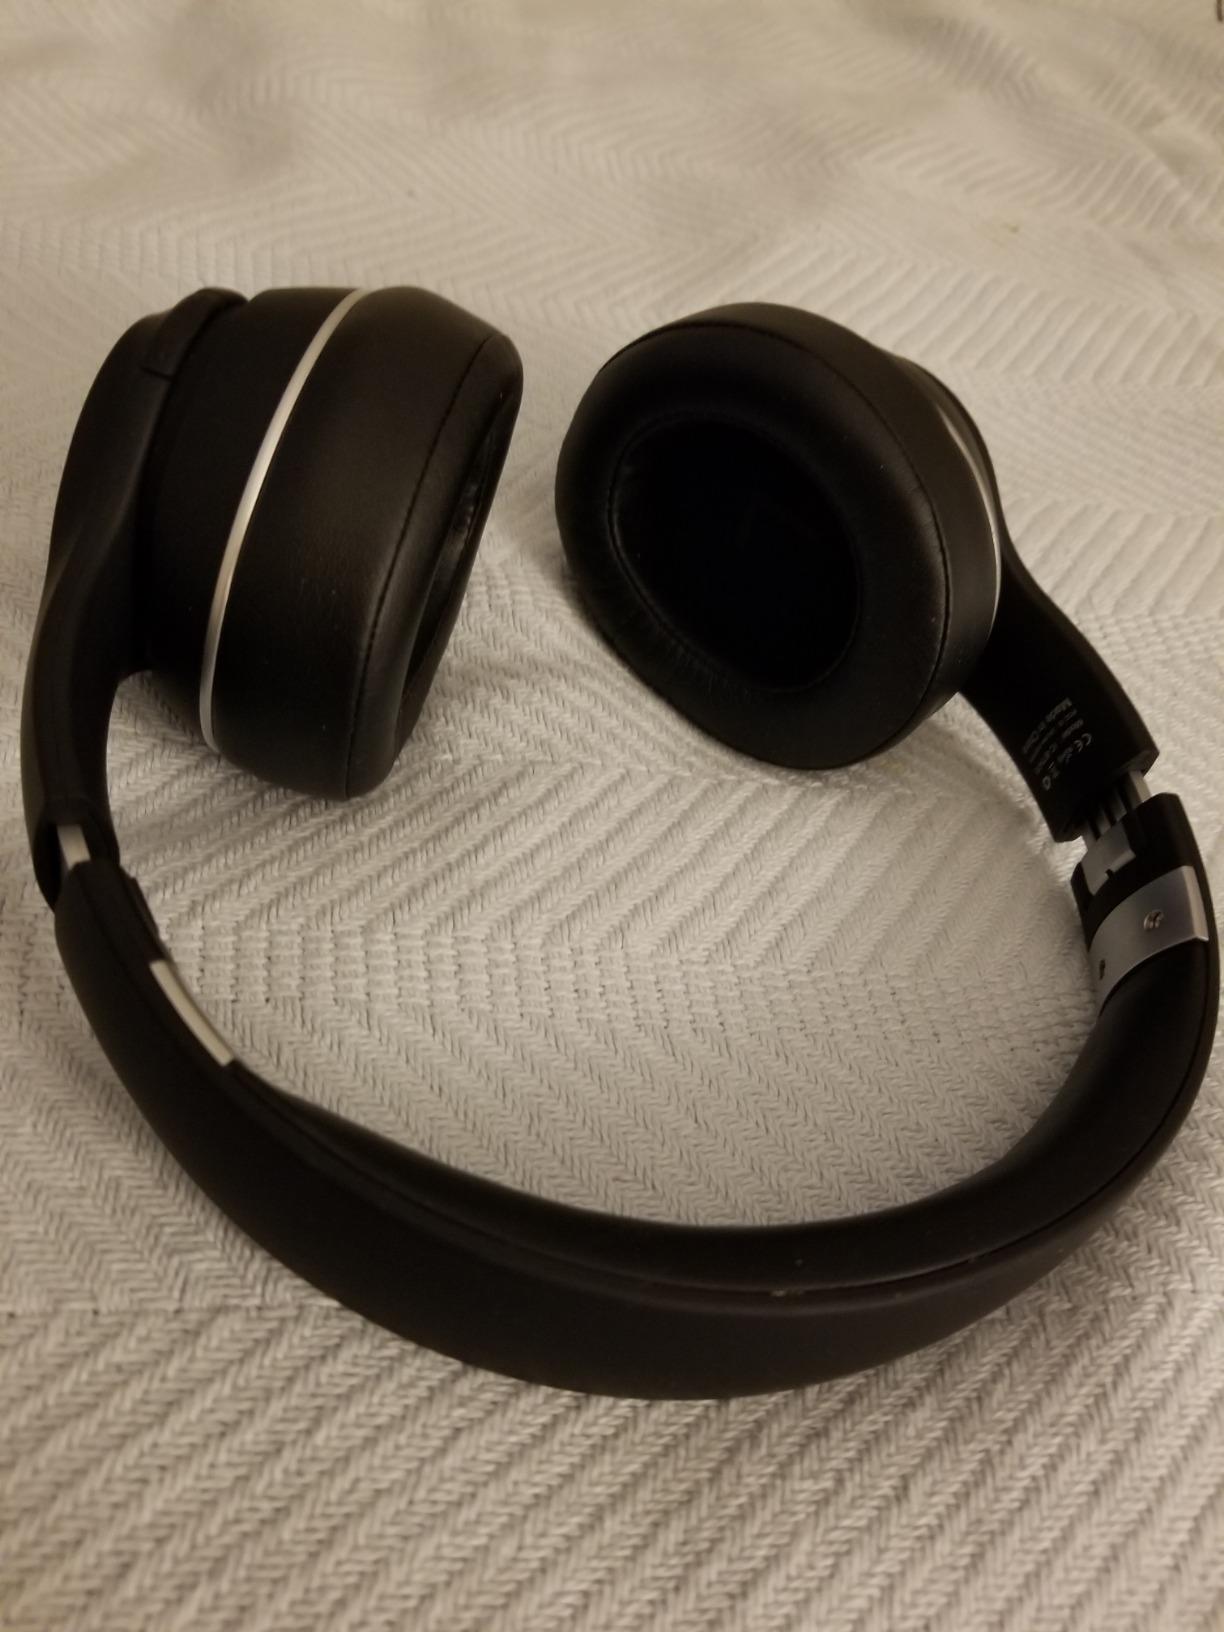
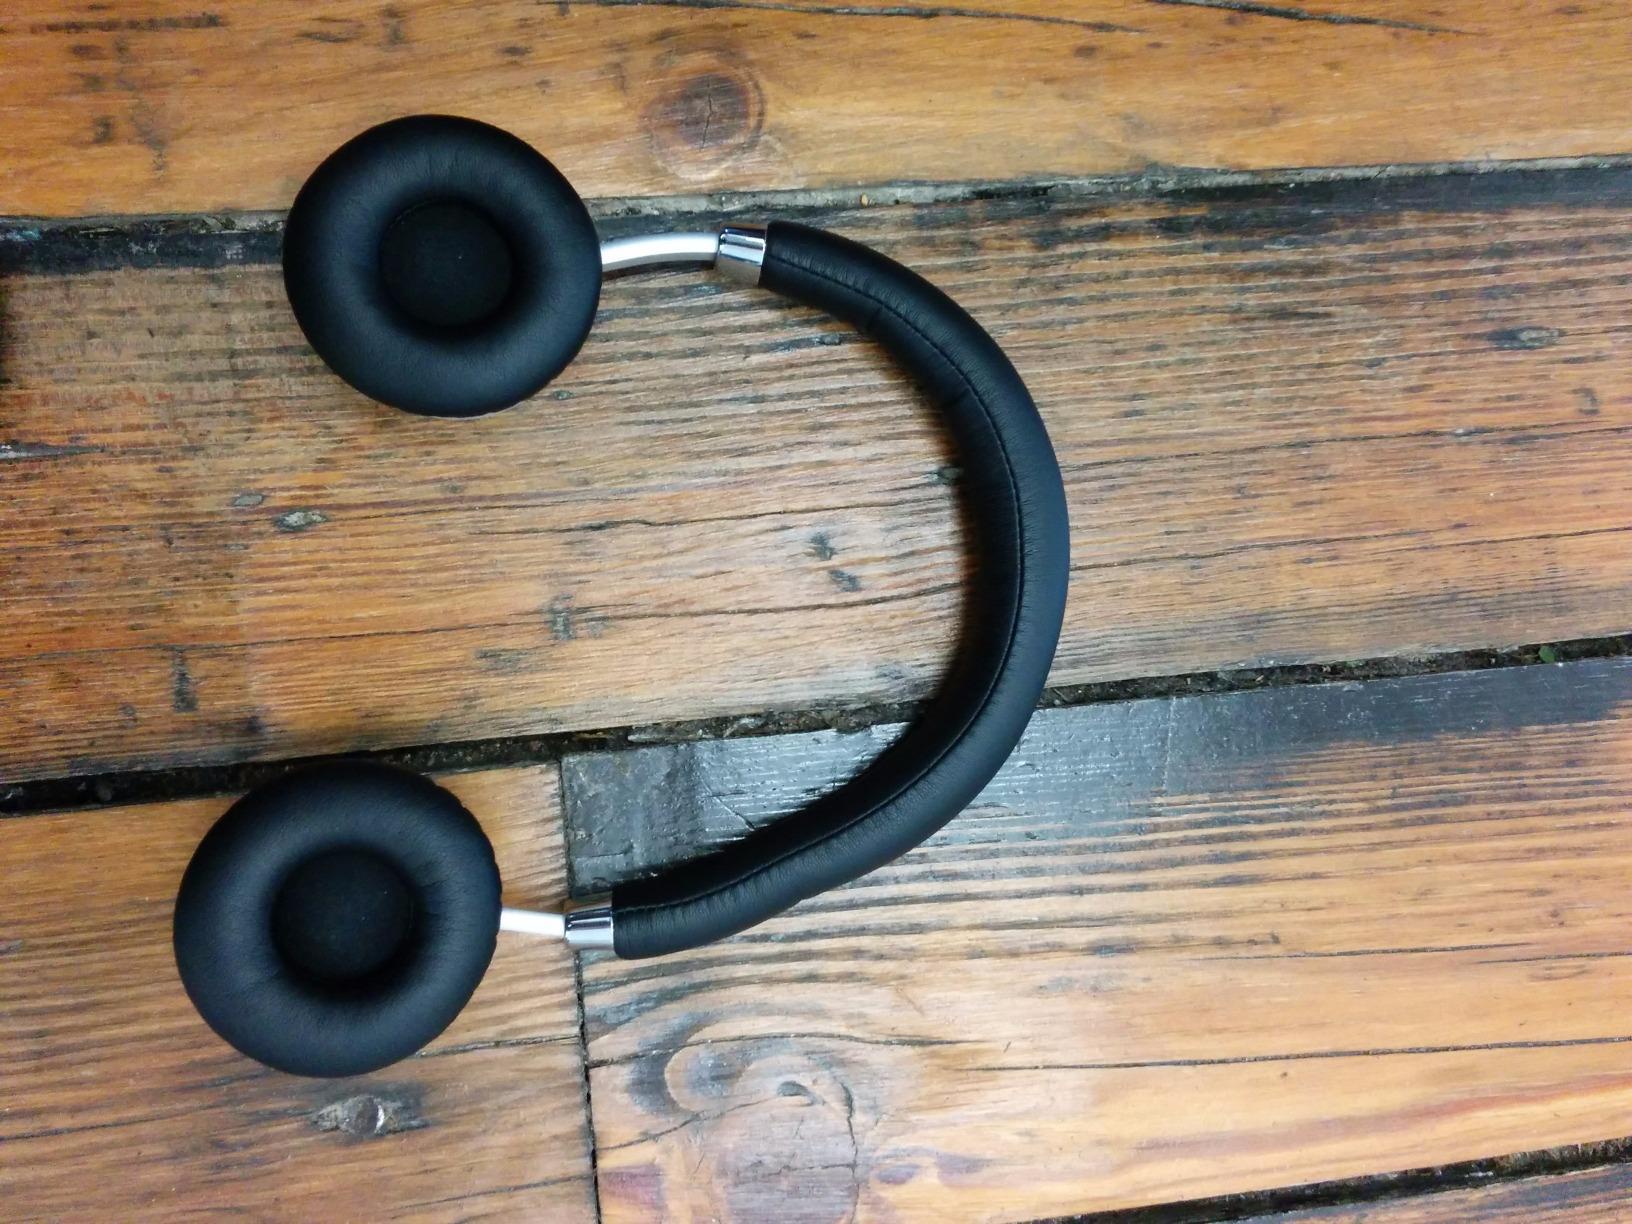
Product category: headphones
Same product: no